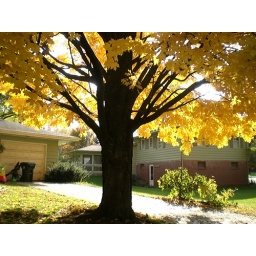
My favorite tree to walk under - all around you are glowing golden leaves.